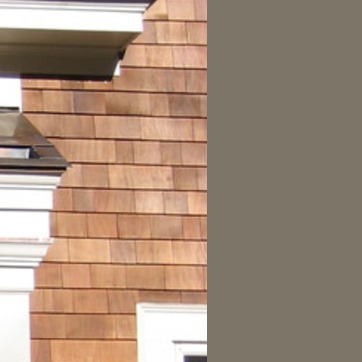
Material: brick